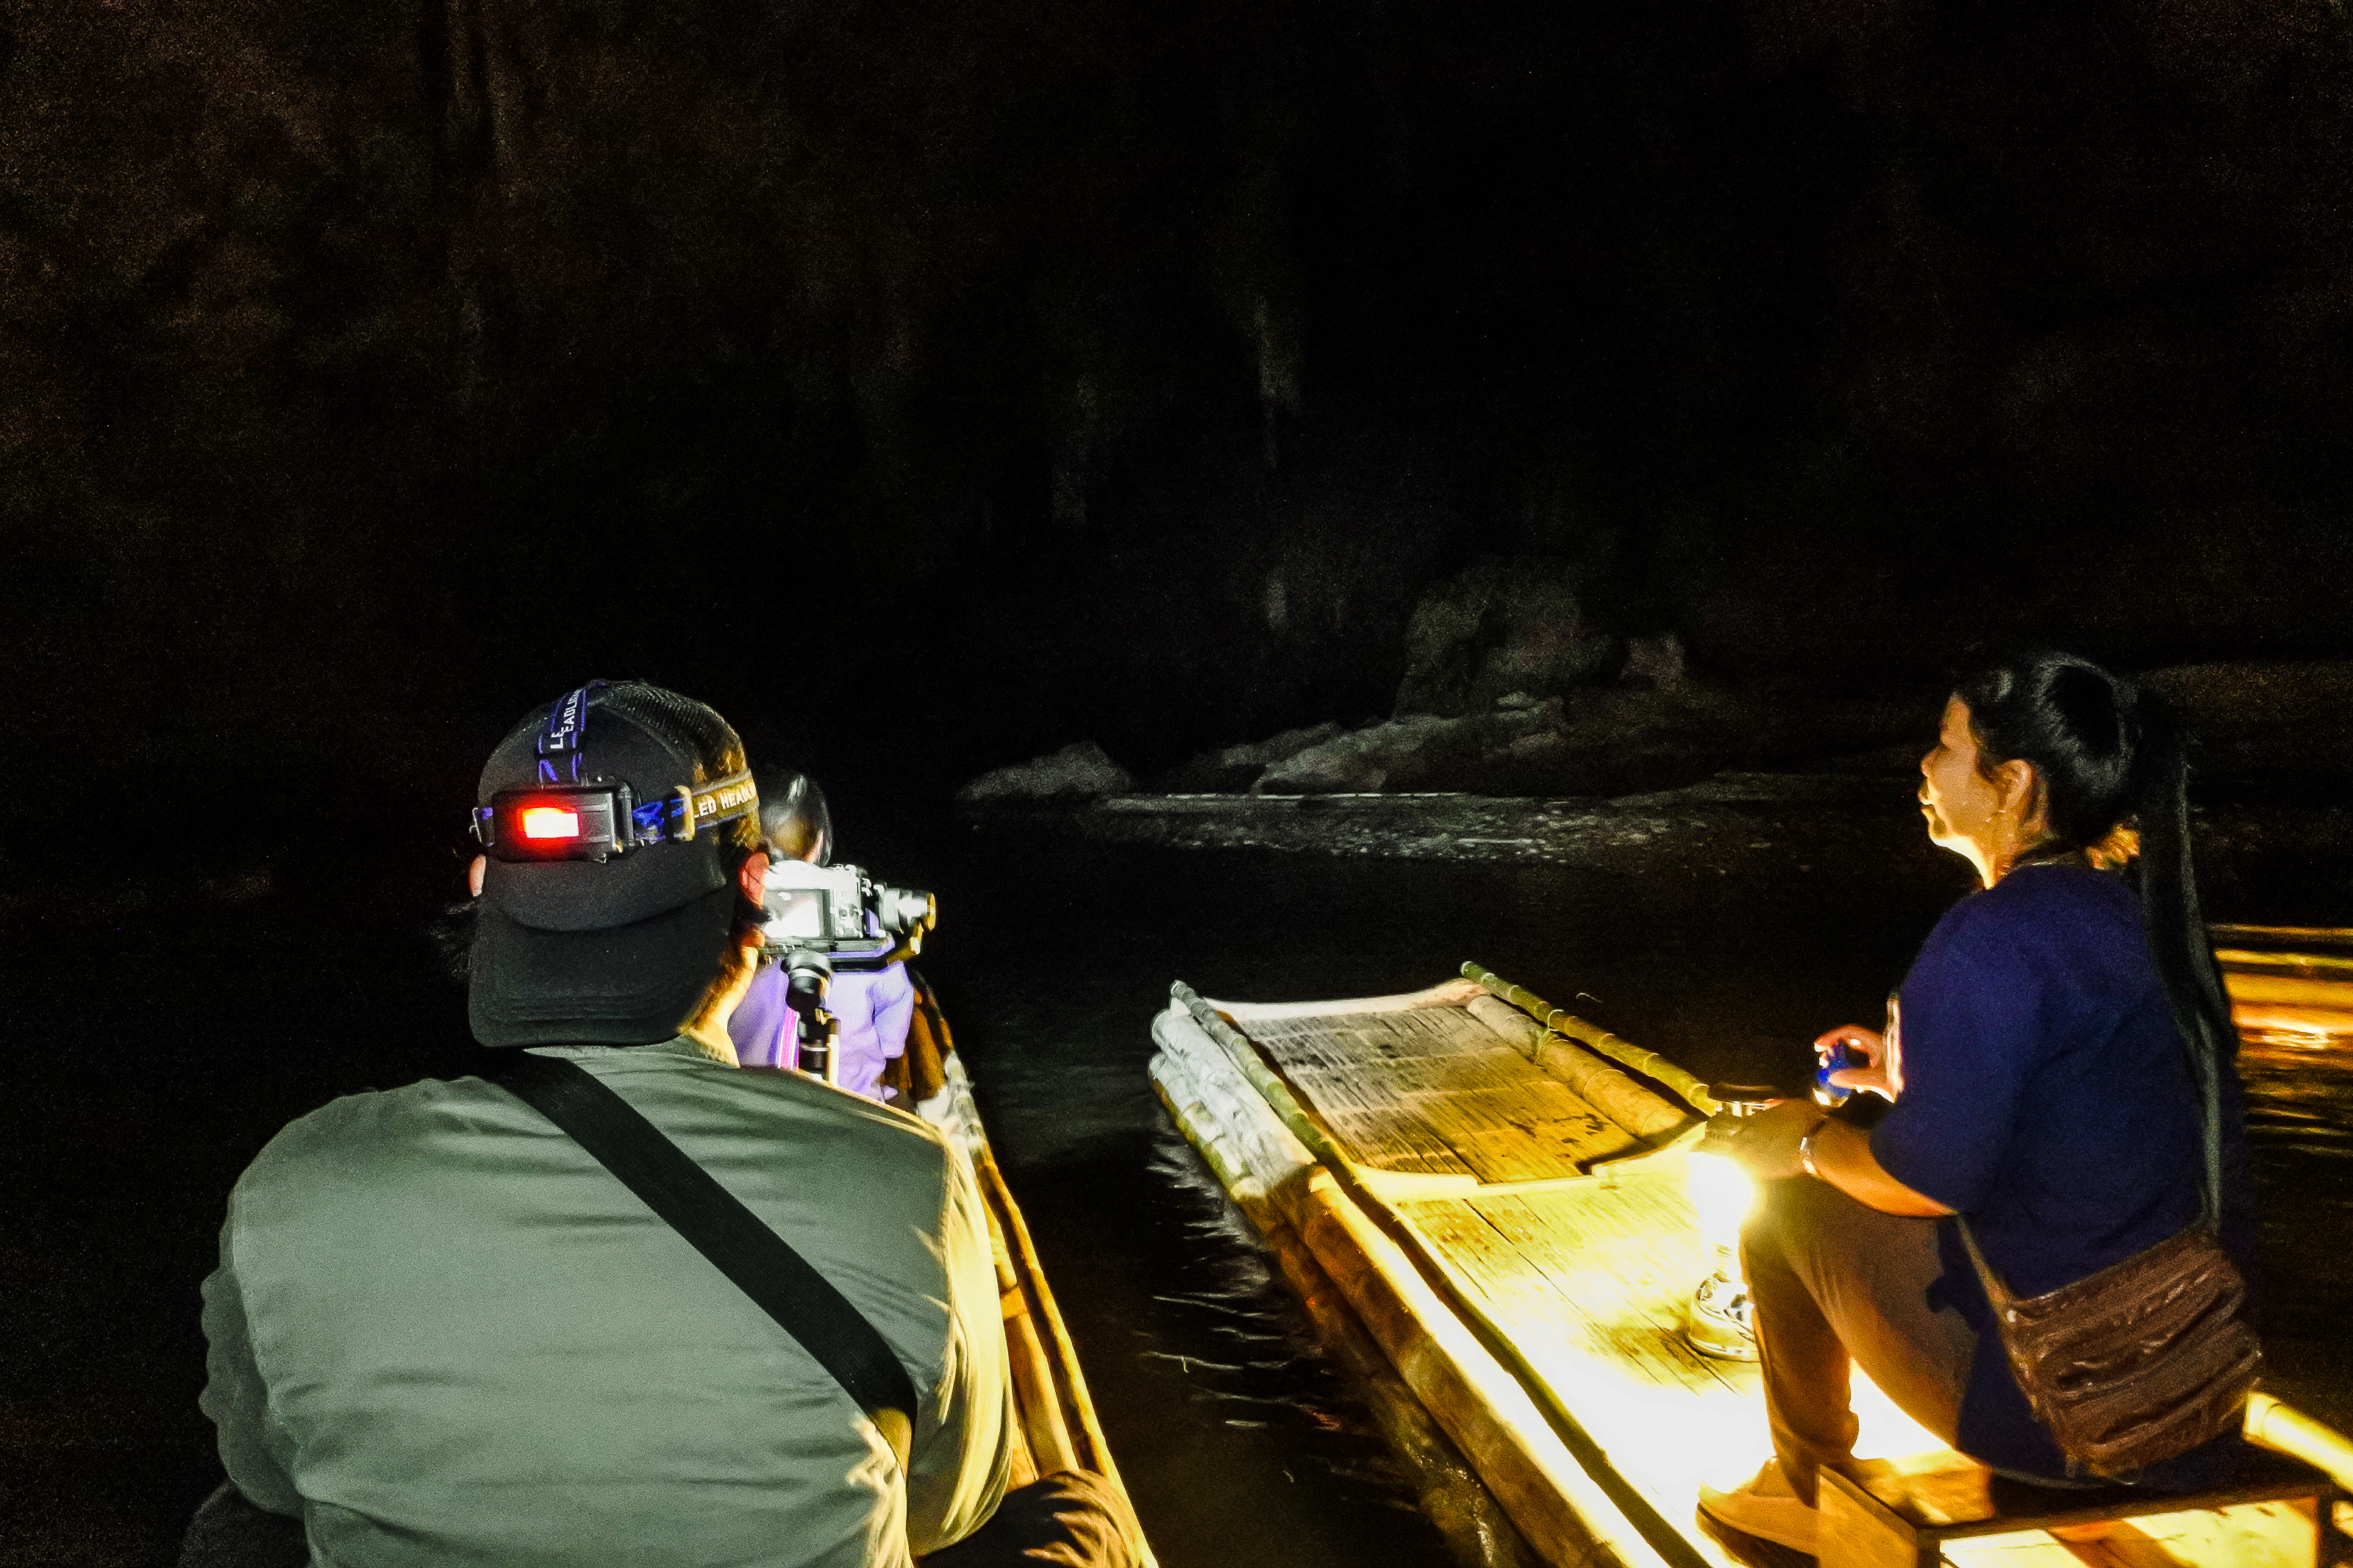
lod, tourism, geology, inside, scenic, sun, interior, lot, rock, amazing, beautiful, mountain, limestone, tham, walking, thailand, dark, pai, cave, famous, green, natural, nature, asia, stalagmite, people, water, lifestyle, stone, adventure, mae hong son, outdoor, attraction, light, underground, background, person, stalactite, backpack, fish, sunset, silhouette, river, travel, landscape, fun, night, recreation, adaptation, caving, darkness, formation, coastal and oceanic landforms, leisure, vacation, vehicle